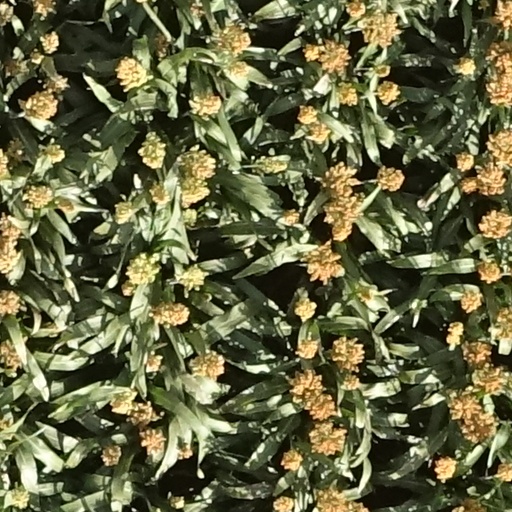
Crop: sorghum